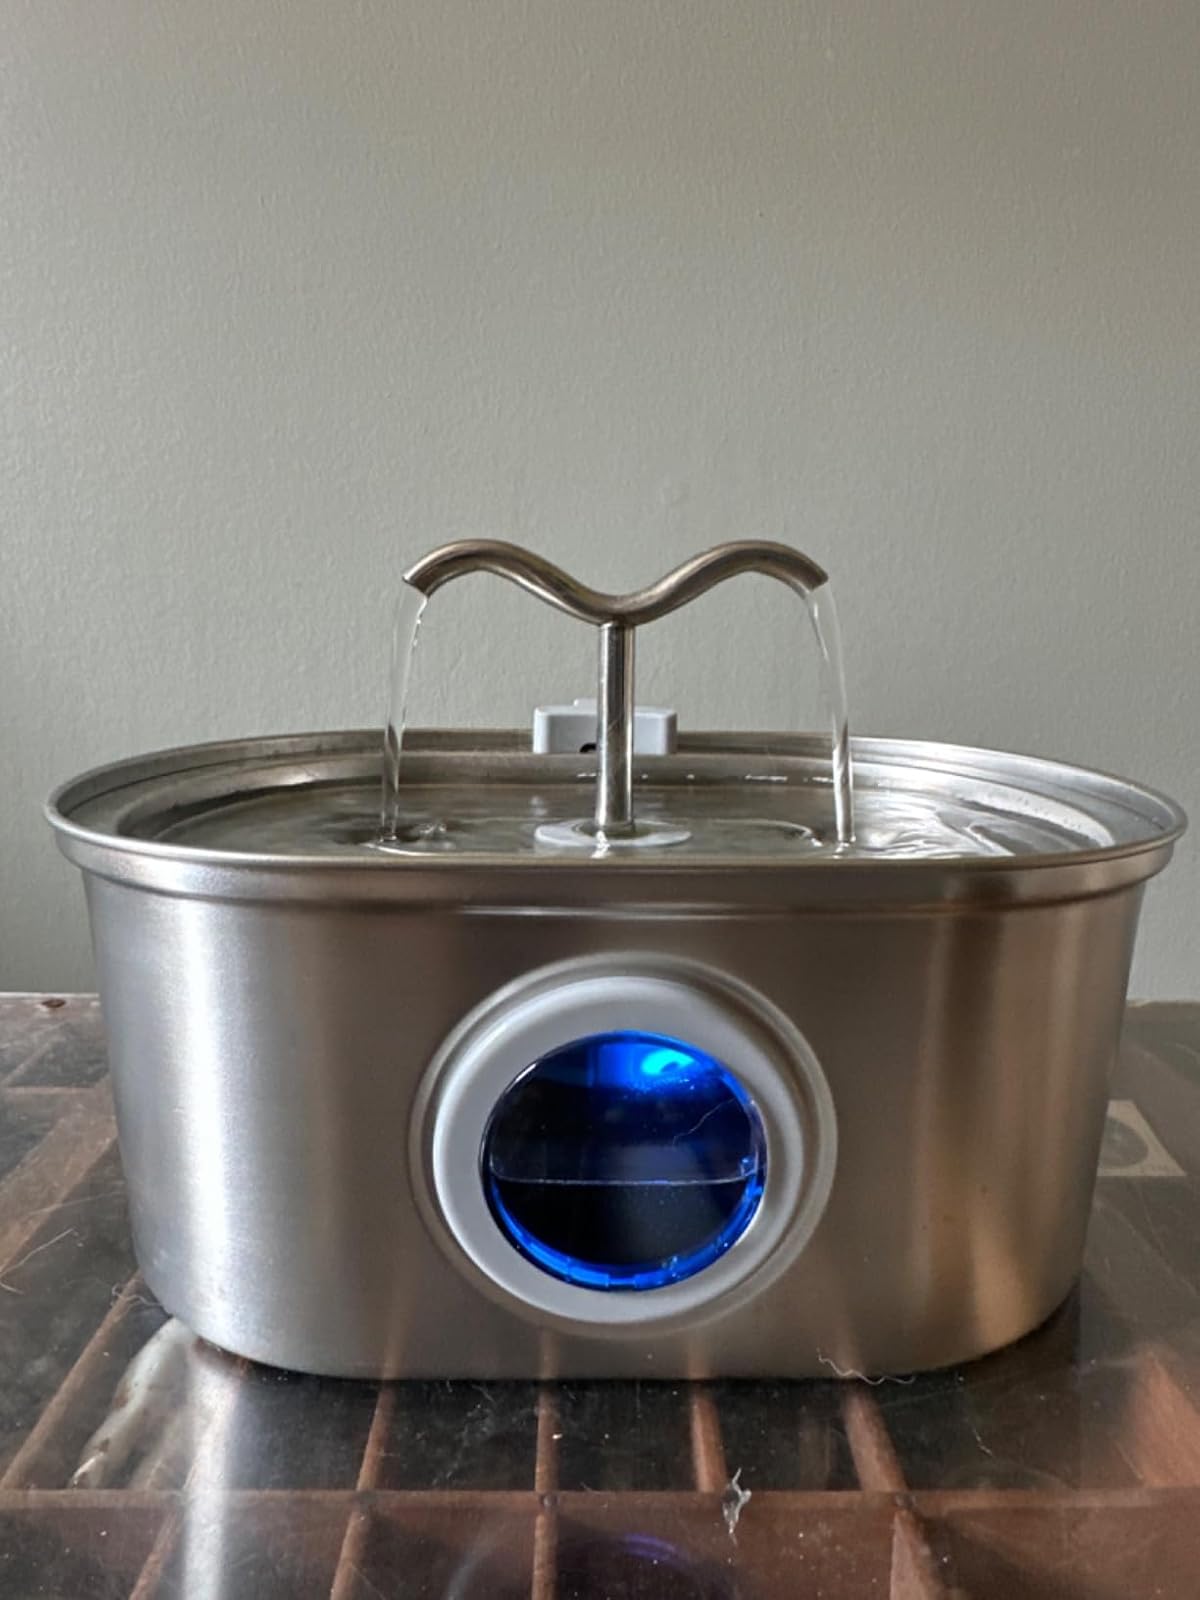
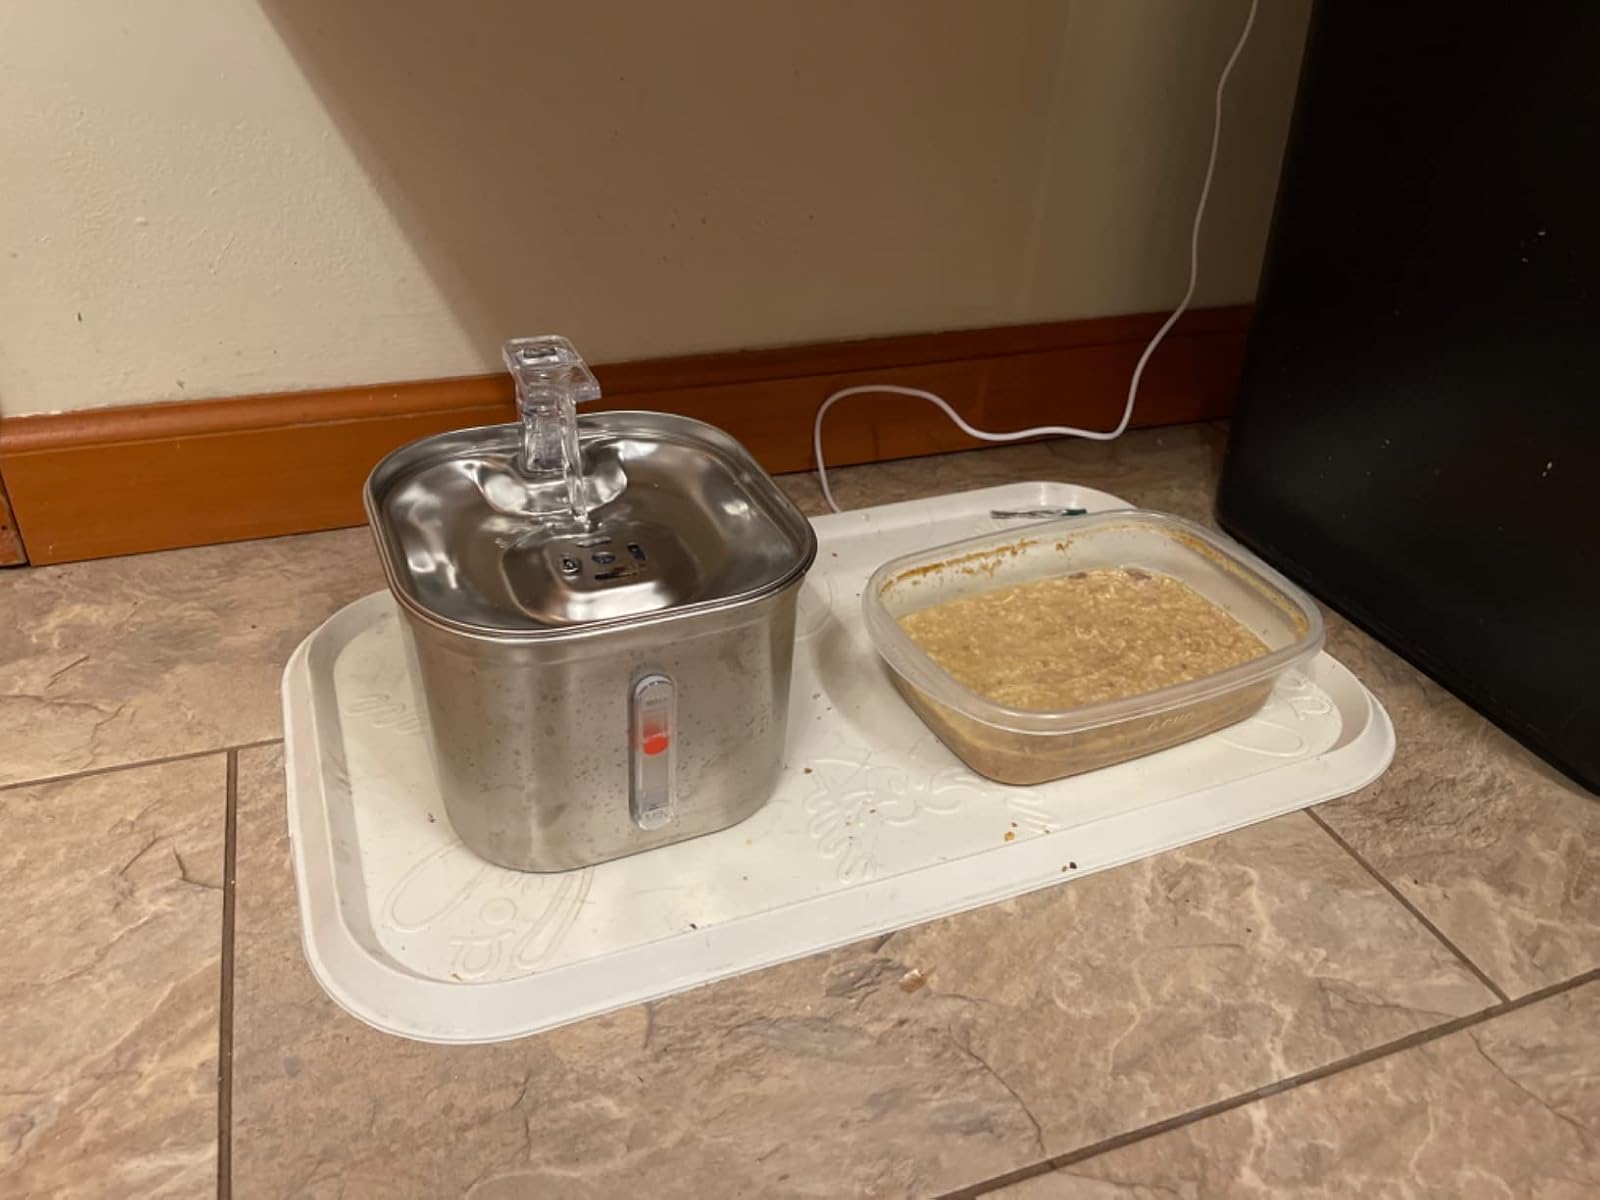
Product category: items_bowl
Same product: no